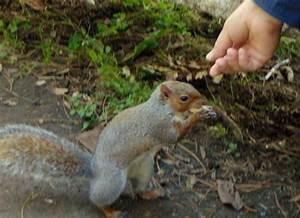
squirrel